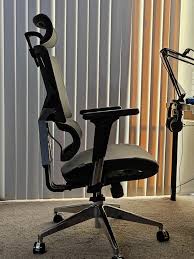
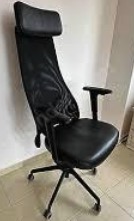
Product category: items_chair
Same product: no